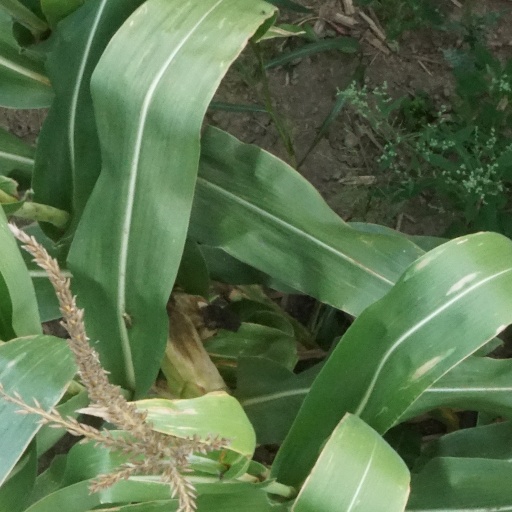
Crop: maize; corn